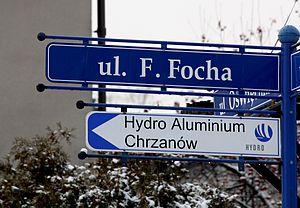
Rue Ferdinand Foch à Chrzanów, Pologne
Ferdinand Foch est un général, maréchal de France et membre de l’Académie française, né le 2 octobre 1851 à Tarbes, dans les Hautes-Pyrénées, et mort le 20 mars 1929 à Paris.